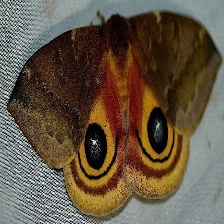
Species: IO MOTH